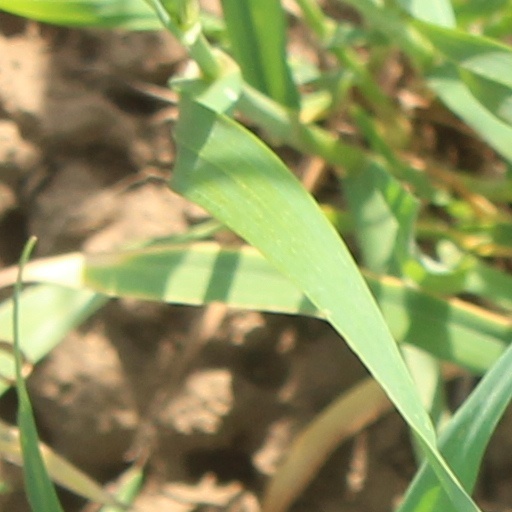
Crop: wheat